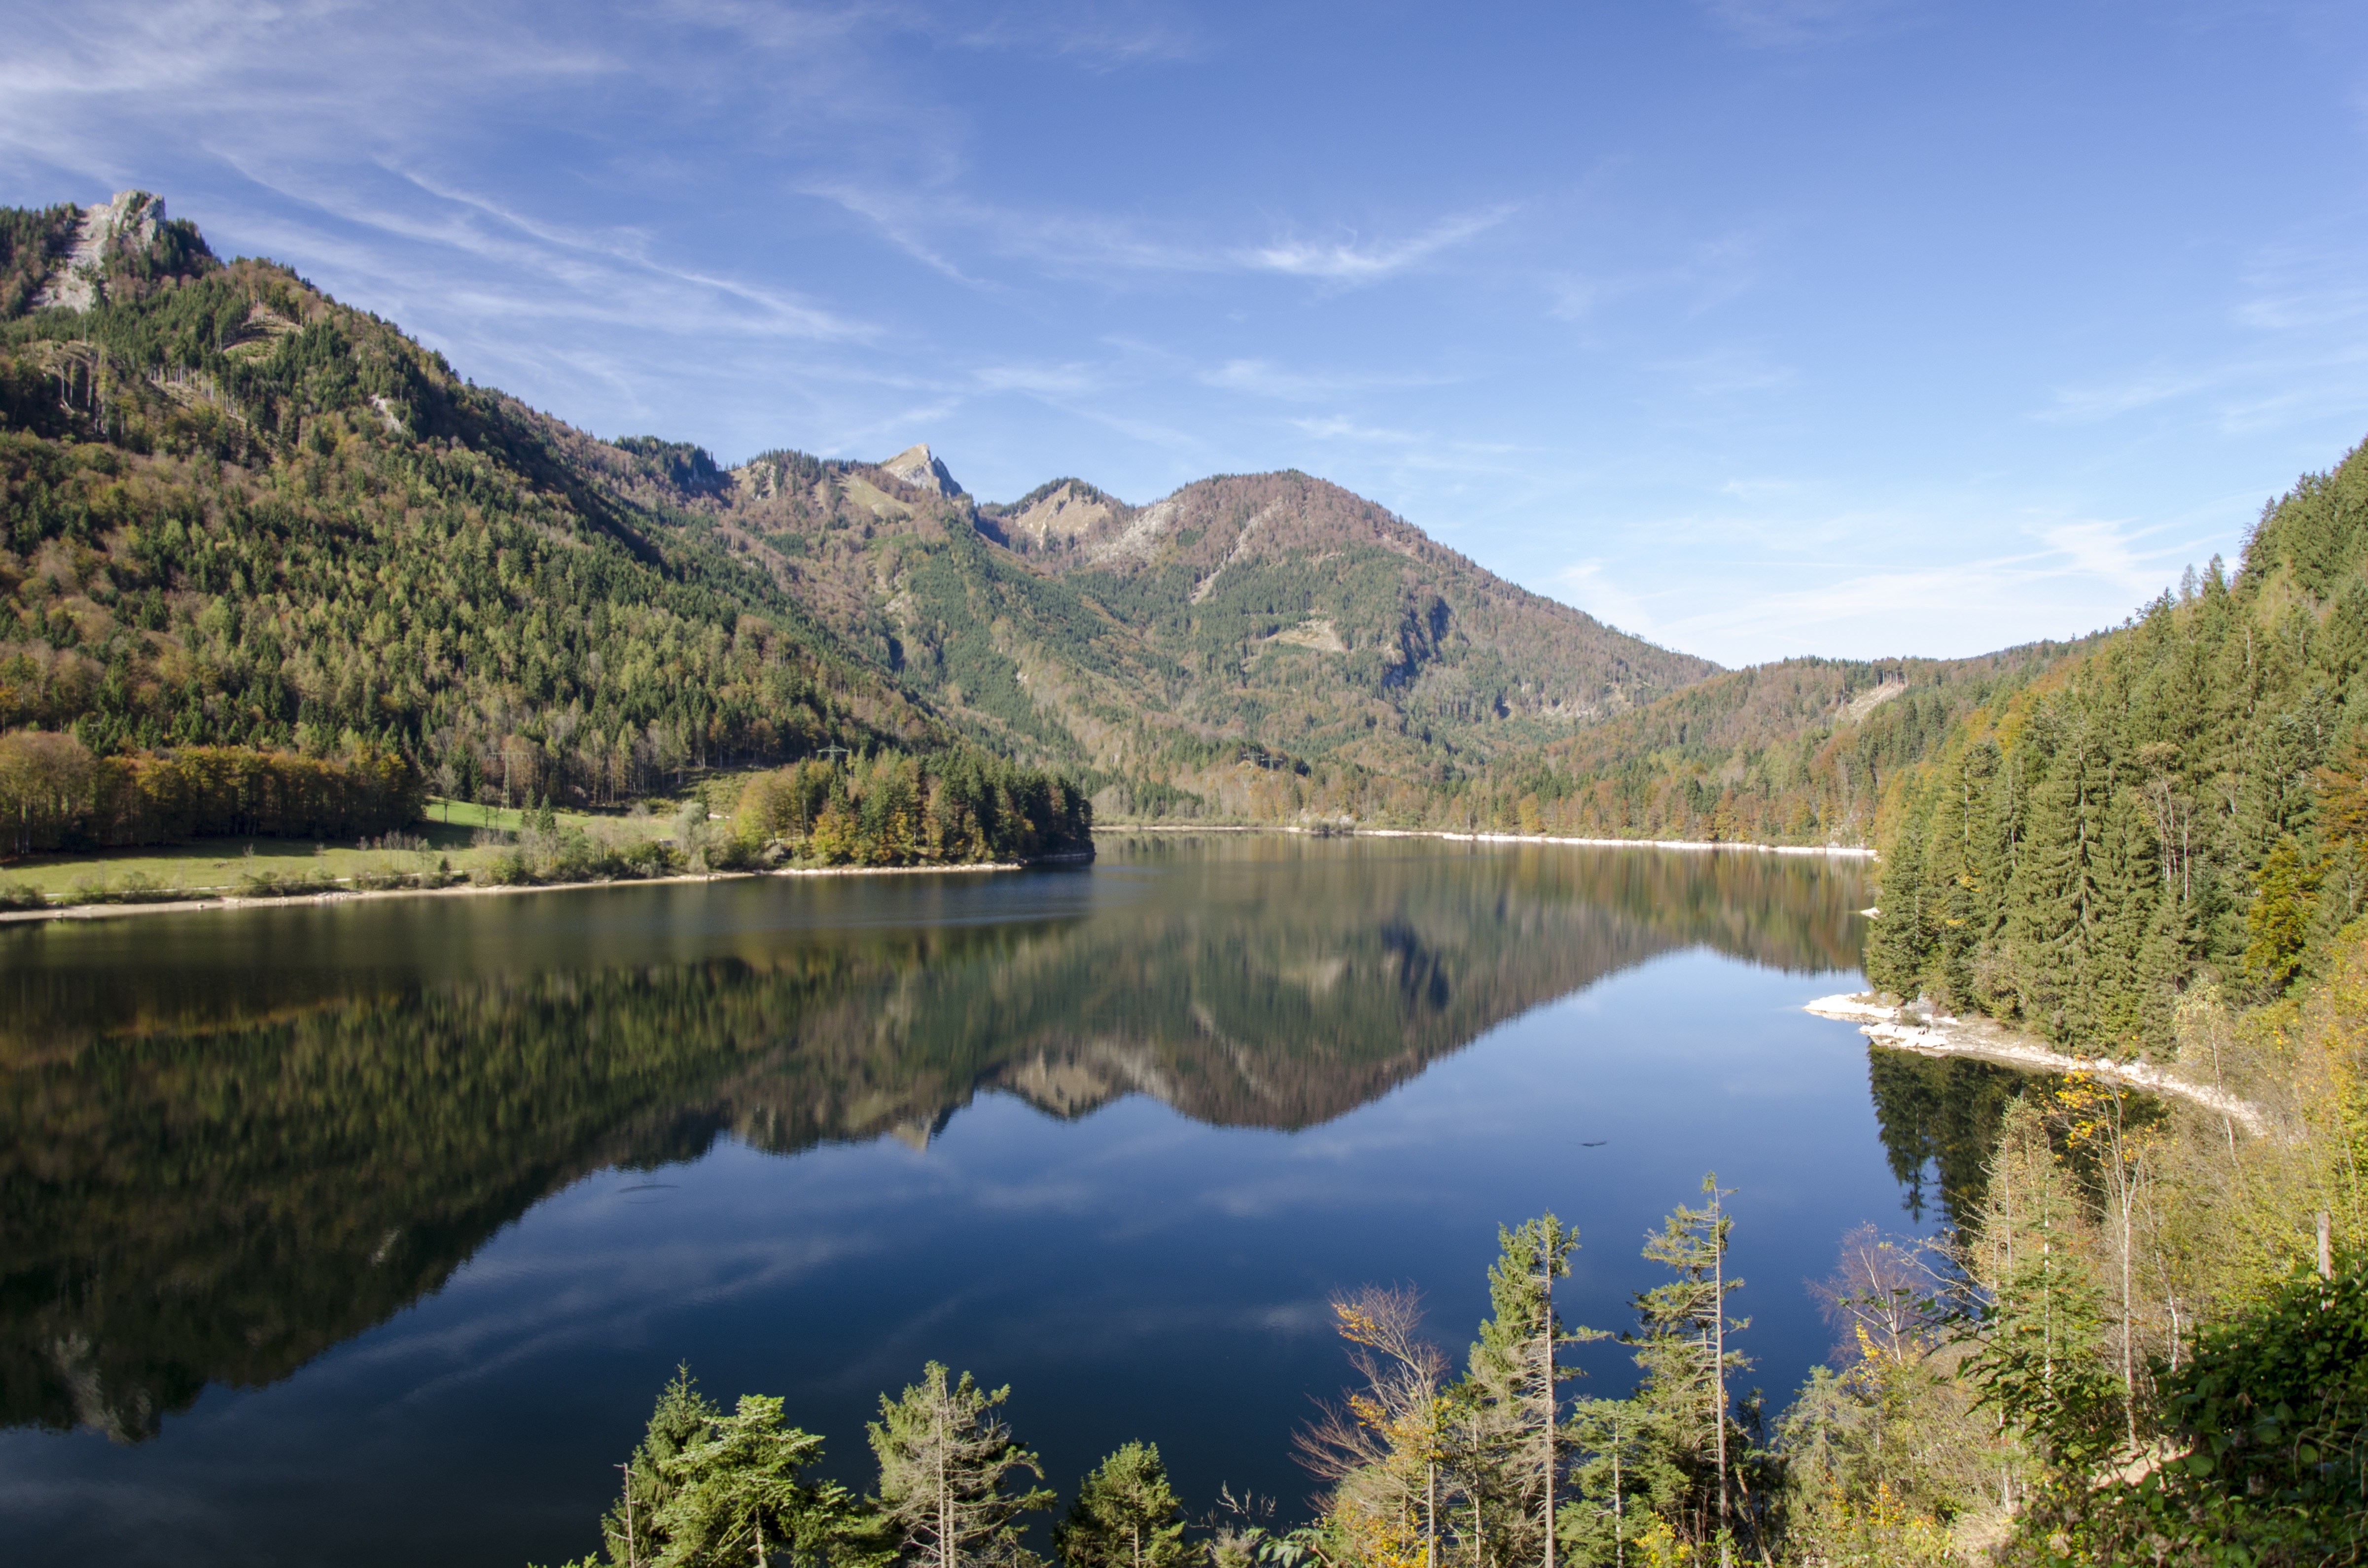
landscape, water, nature, wilderness, mountain, sky, lake, river, valley, mountain range, reflection, fjord, reservoir, body of water, trees, mountains, alps, loch, crater lake, tarn, mountainous landforms